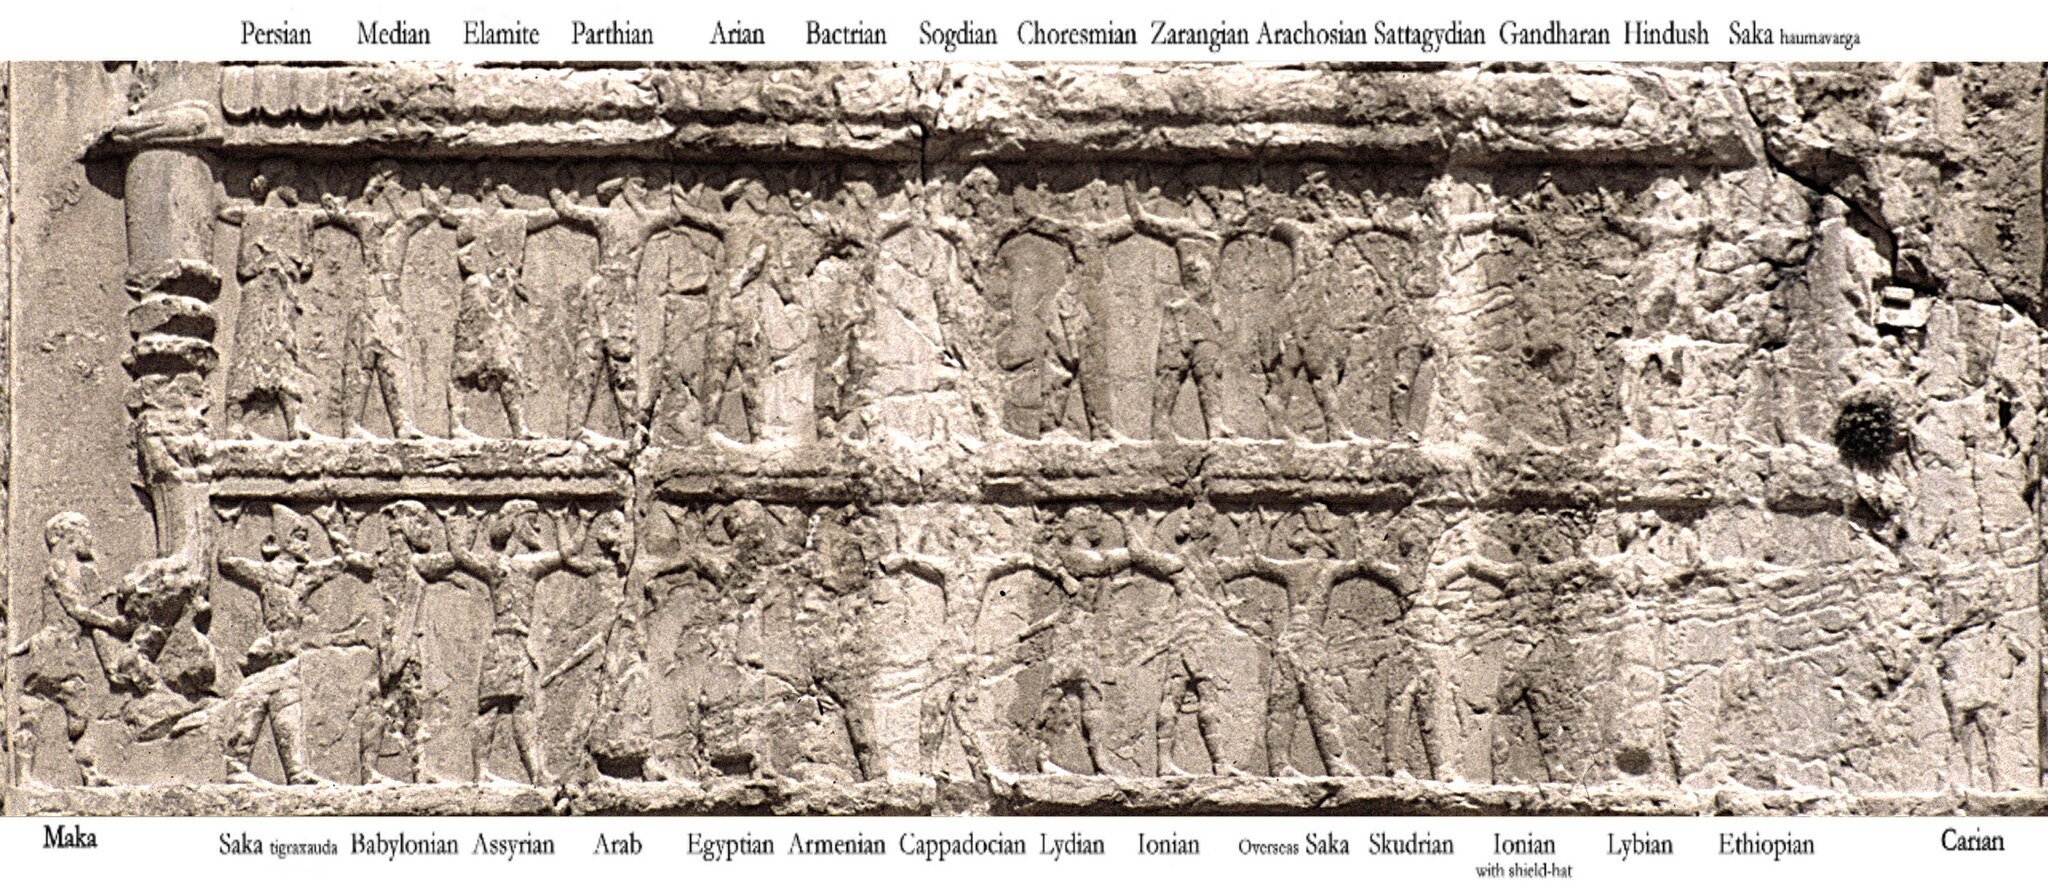
Title: Ethnicities on the tomb of Darius I
Description: Ethnicities on the tomb of Darius I
Date: 2018-11-19 21:48:41
Categories: Tomb of Darius I, Extracted images